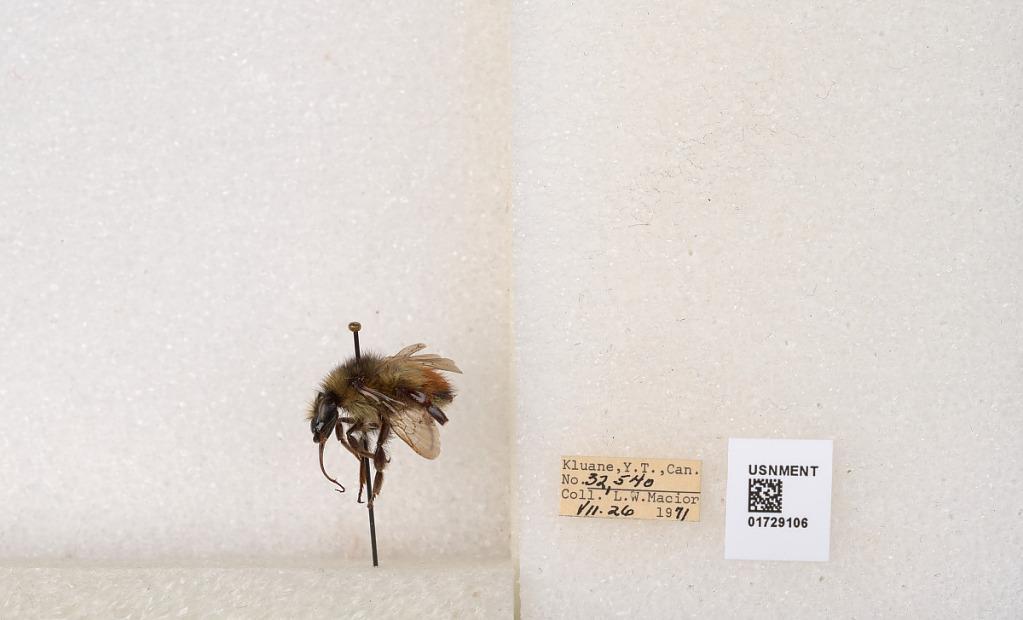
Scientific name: Bombus flavifrons Cresson
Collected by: L. Macior
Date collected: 1971-7-26
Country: Canada
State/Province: Yukon Territory
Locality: Kluane National Park and Reserve
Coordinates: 60.7493, -139.504